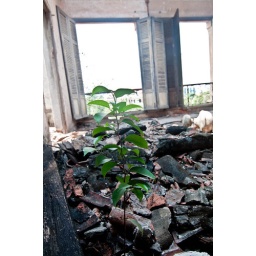
A tree growing in a dying building